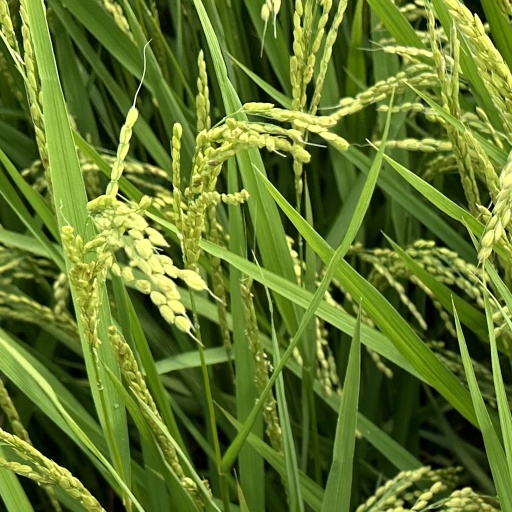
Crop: rice